George Ade

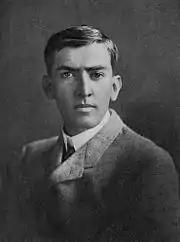
George Ade, 1903

Ade's literary reputation rests upon his achievements as a humorist of American character. When the United States began a population shift as the first large wave of migration from rural communities to urban cities and the country transitioned from an agrarian to an industrial economy, Ade used his wit and keen observational skills to record in his writings the efforts of ordinary people to get along and to cope with these changes. Because Ade grew up in a Midwestern farming community and also knew about urban living in cities like Chicago, he could develop stories and dialog that realistically captured daily life in either of these settings. His fictional men and women typically represented the common, undistinguished, average Americans, who were often "suspicious of poets, saints, reformers, eccentricity, snobbishness, and affectation," as well as newcomers.